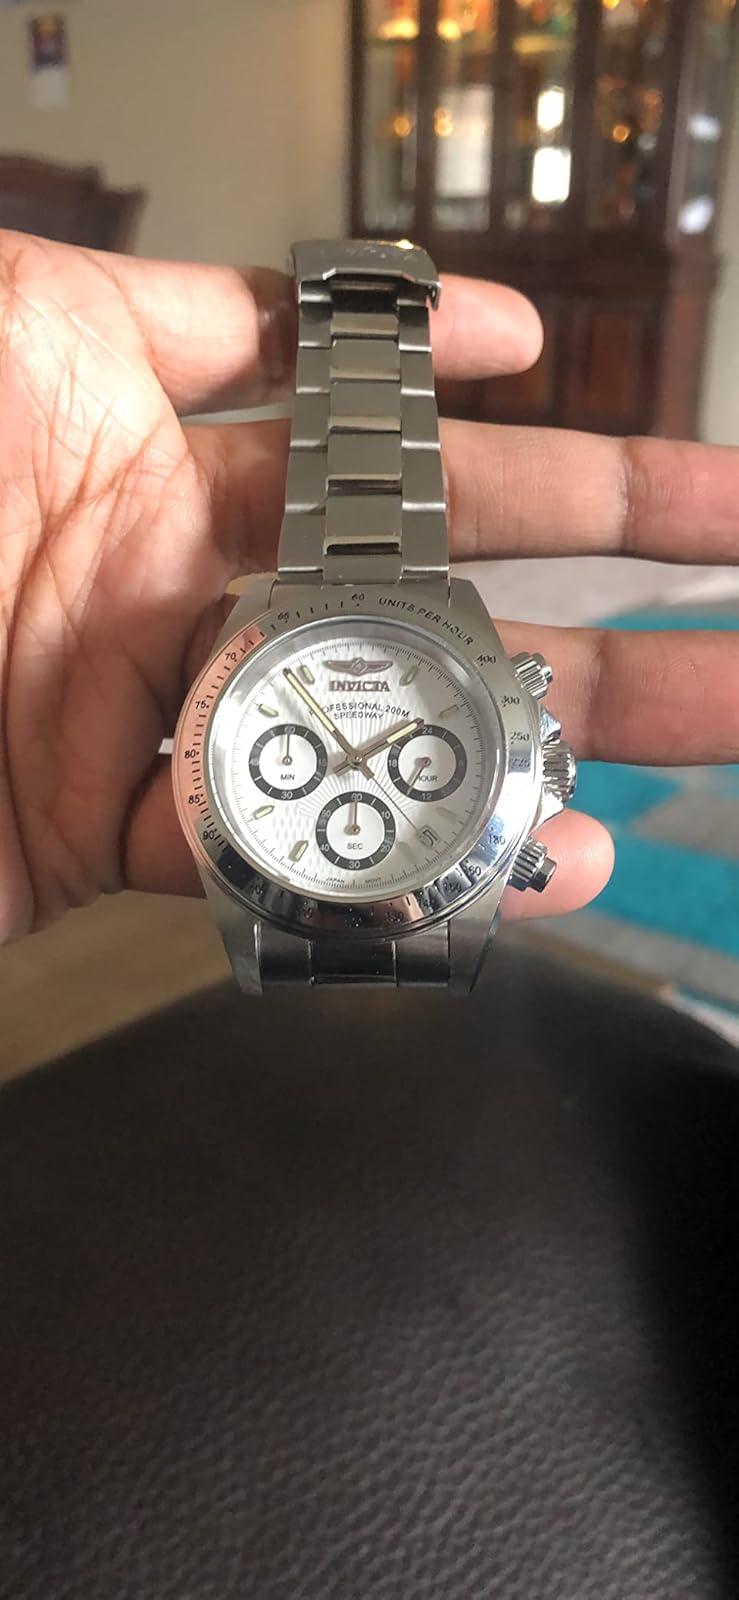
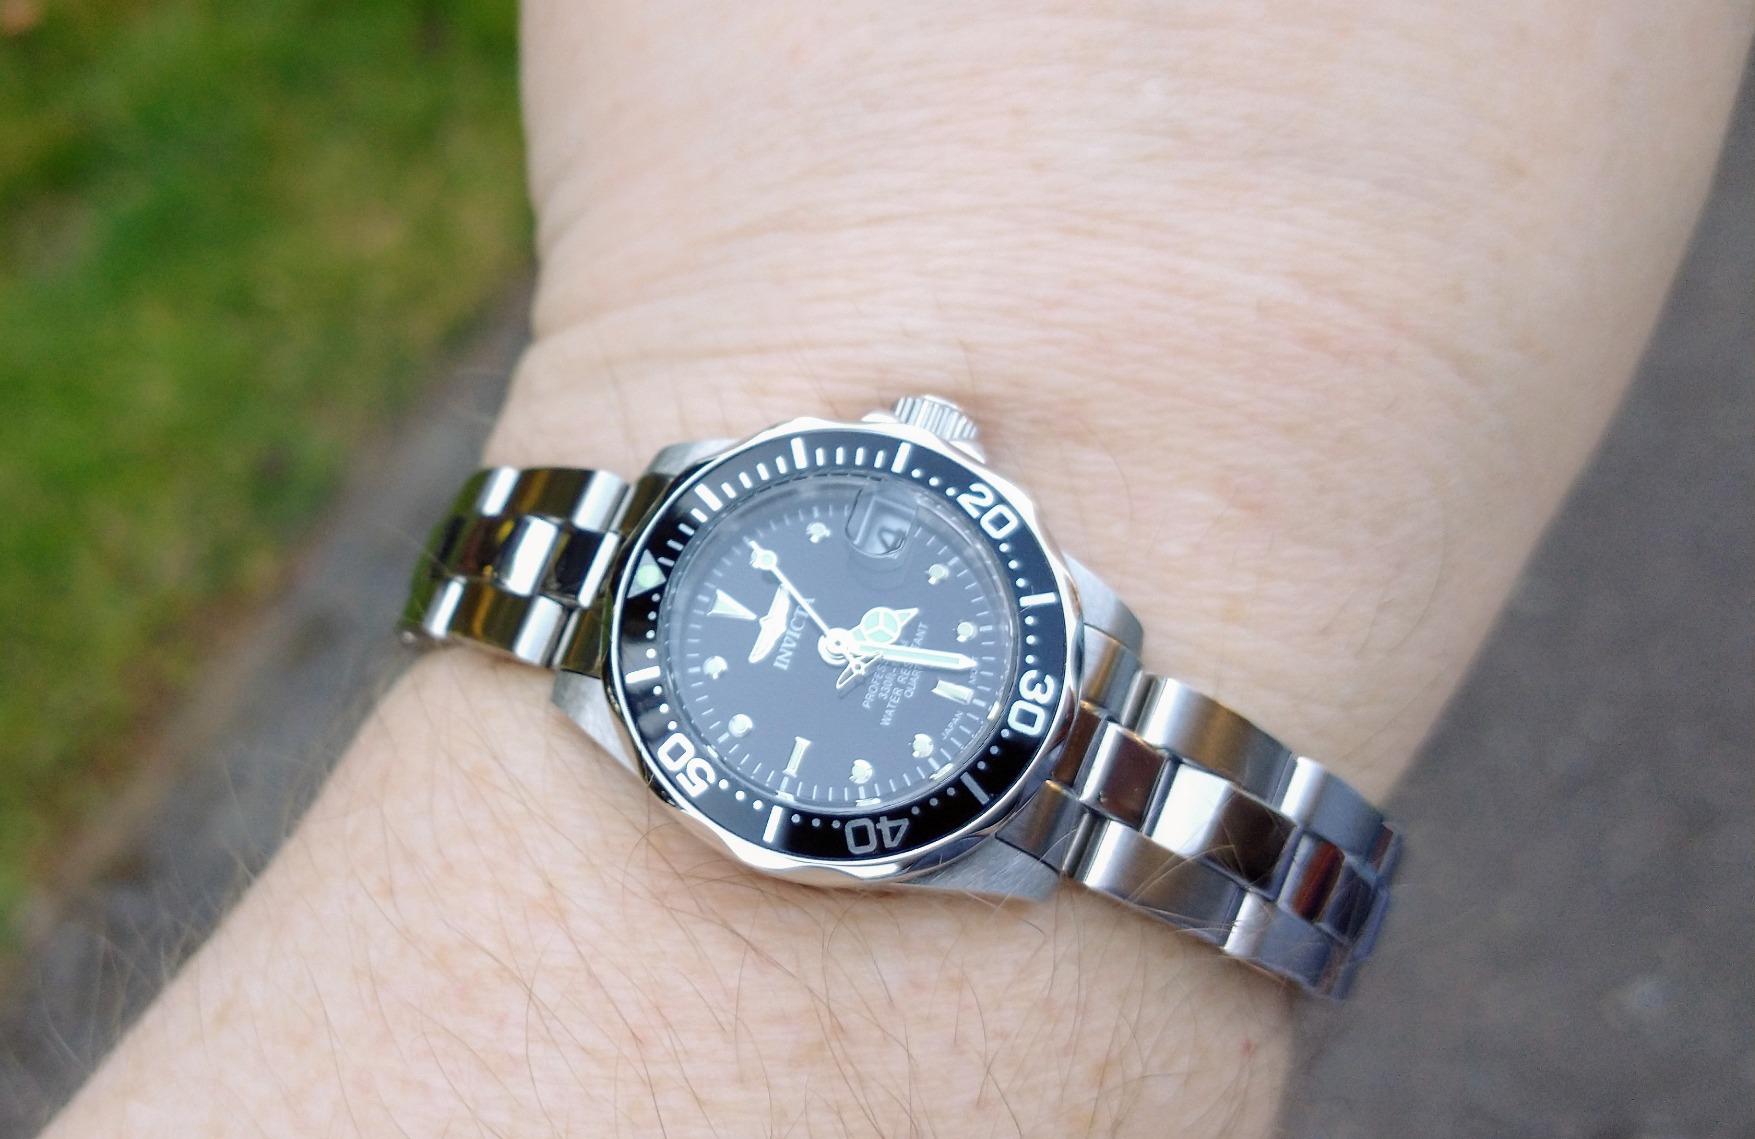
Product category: accessories_watch
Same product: no